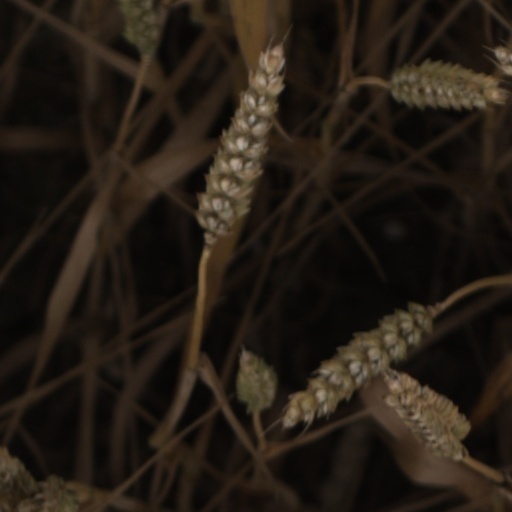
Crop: wheat